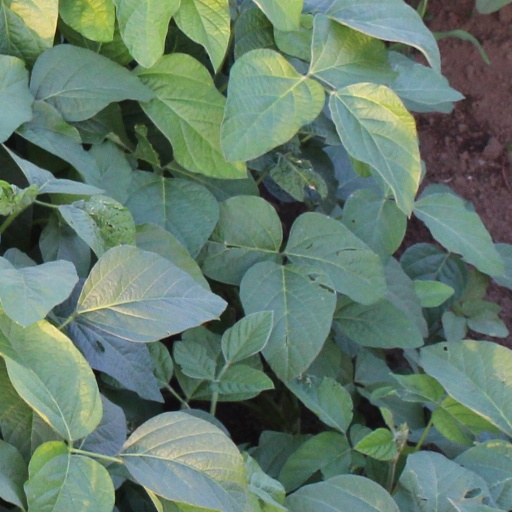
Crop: soybean